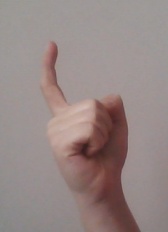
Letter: ra